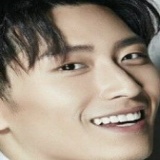
diễn viên Đậu Kiêu